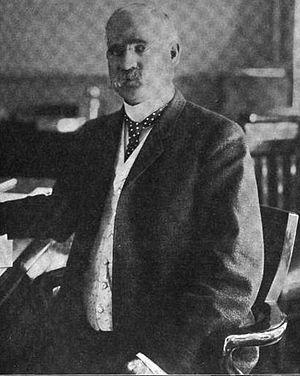
Le secrétaire à la Marine des États-Unis est le chef civil du département de la Marine. Le poste était occupé par un membre du cabinet du président des États-Unis jusqu'en 1947, quand la Marine, l'Armée de terre, et l'Armée de l'air furent regroupées dans le nouvellement créé département de la Défense. Le poste de secrétaire à la Marine fut alors placé sous l'autorité du secrétaire à la Défense au lieu d'être un membre du Cabinet présidentiel.